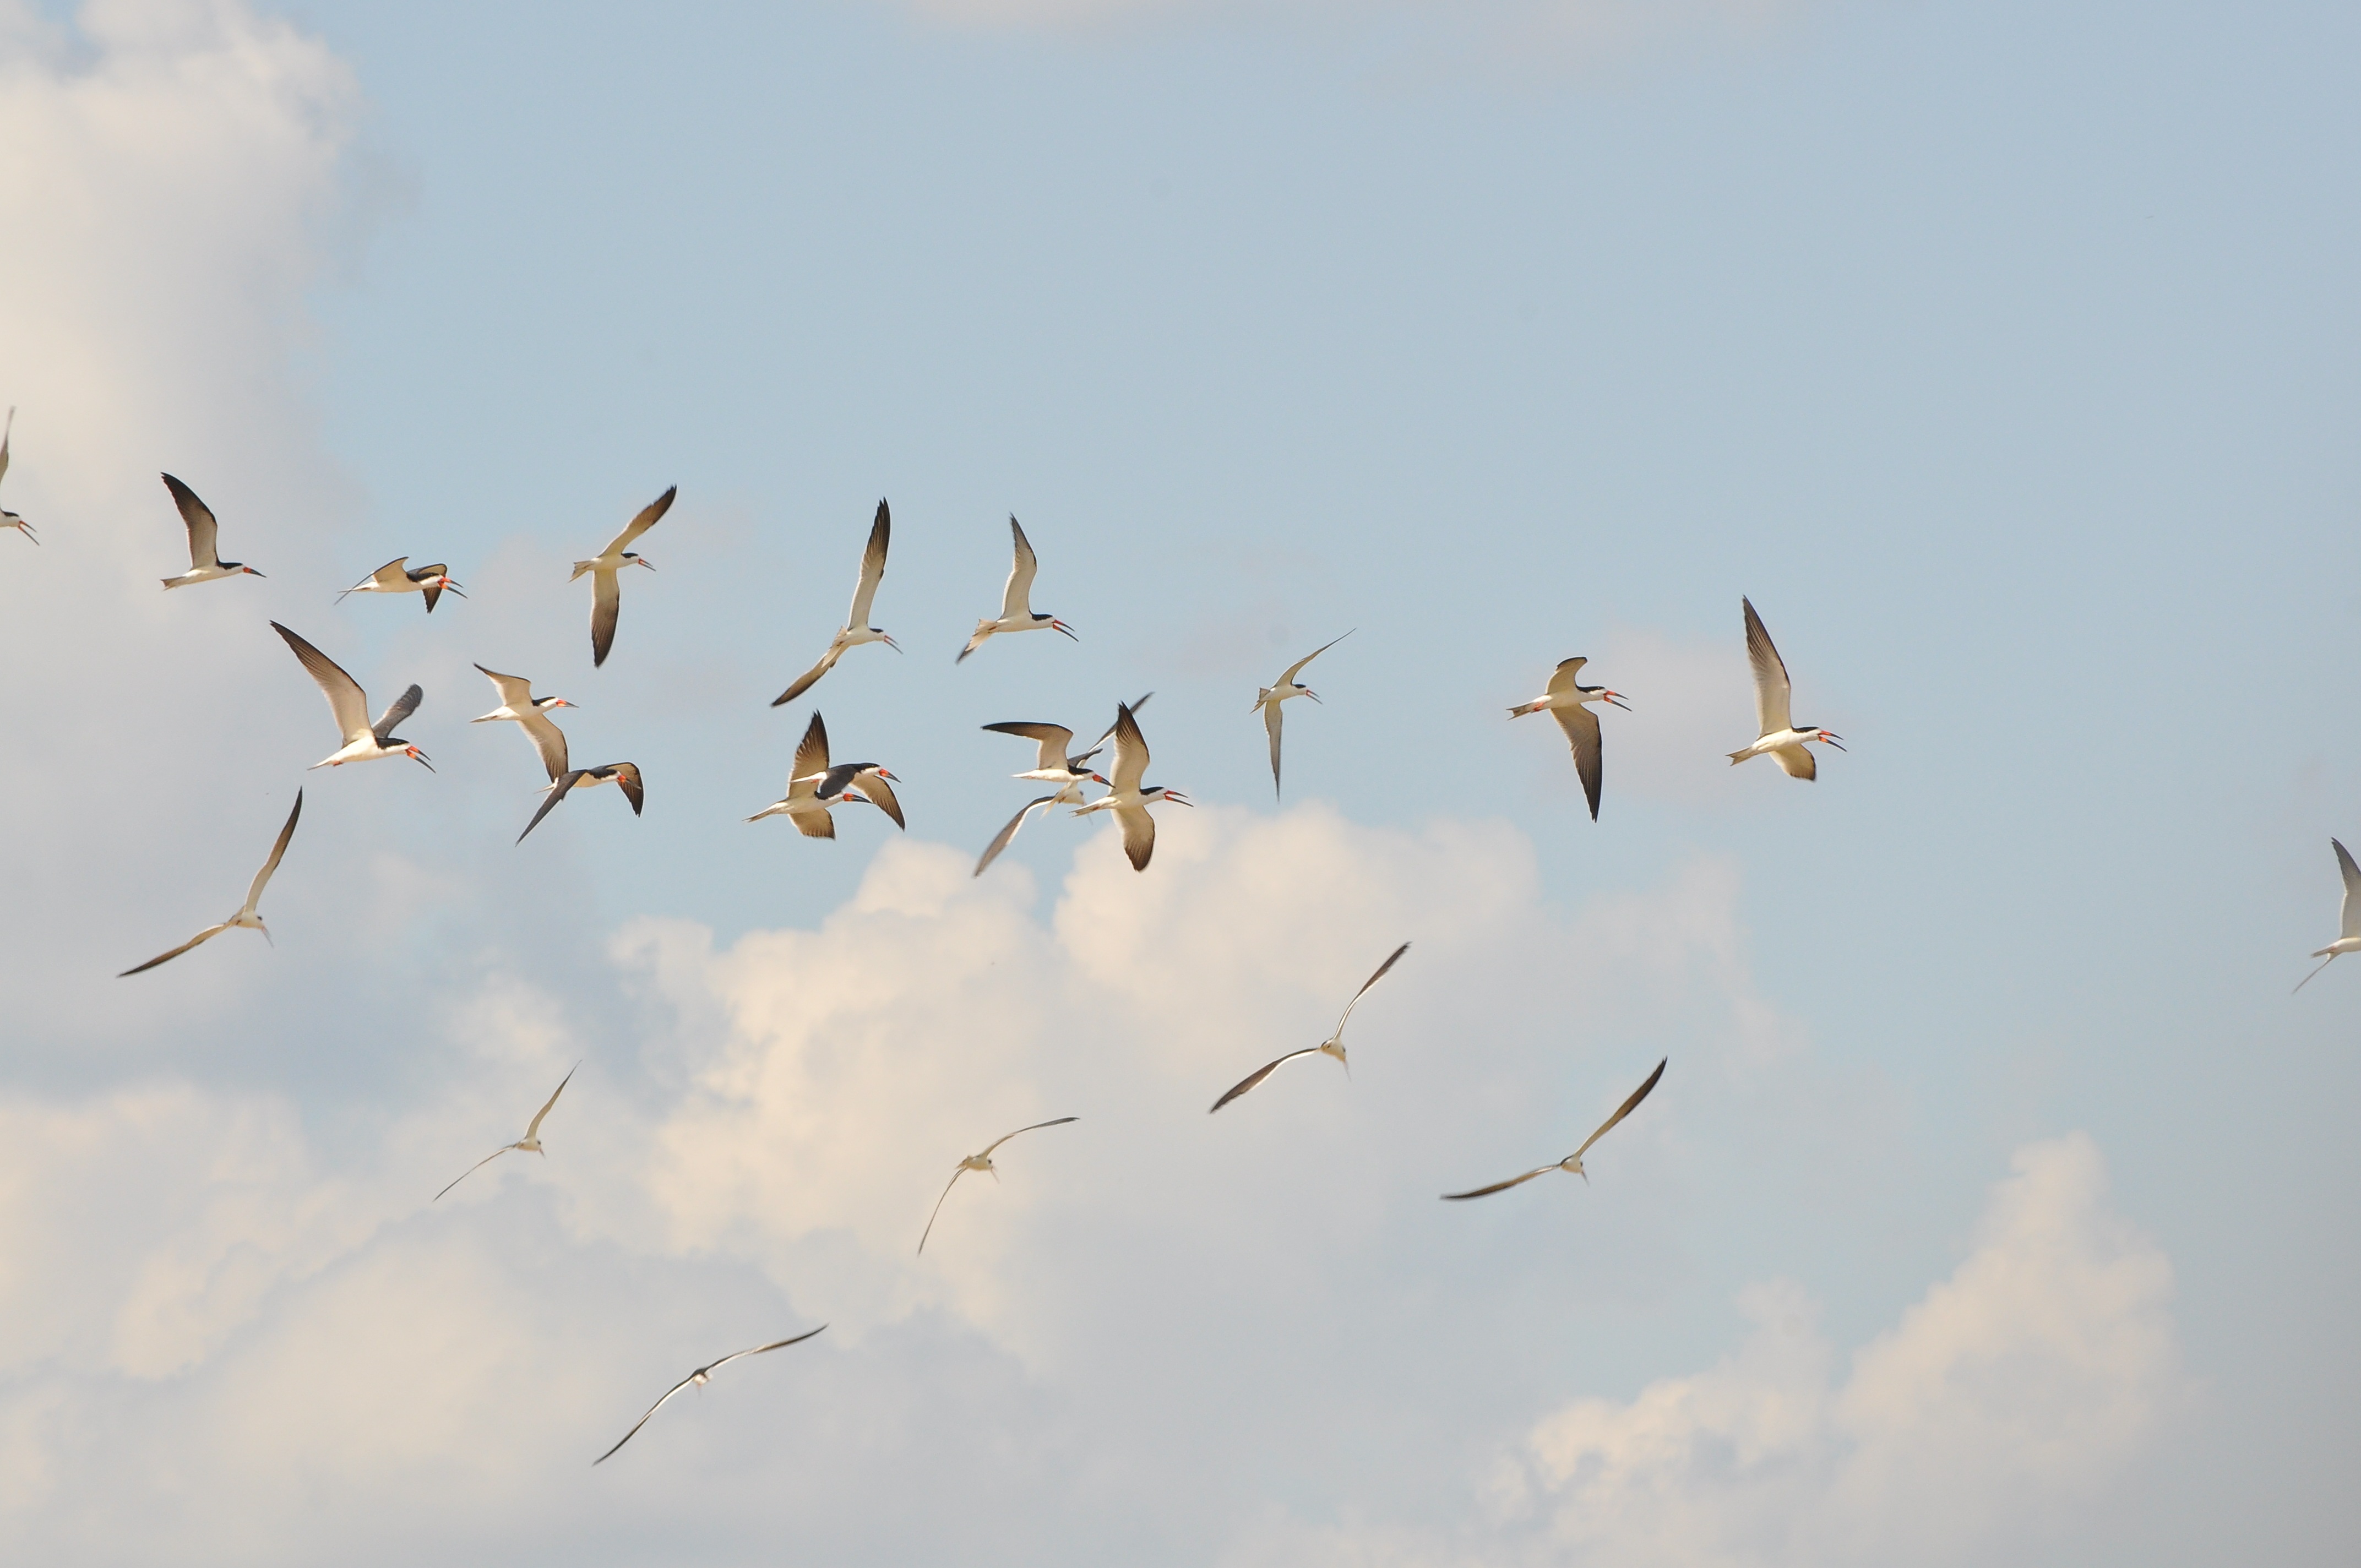
bird, wing, sky, seabird, flock, herd, flight, fauna, birds, wings, vertebrate, rio, caceres, bird migration, fauta, animal migration